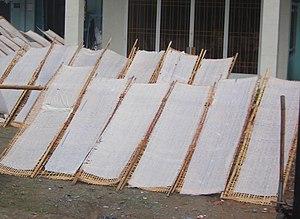
Galettes de riz rectangulaires, séchées au soleil
Les galettes de riz, appelées en vietnamien : bánh tráng, très fines, sont constituées d'une pâte de farine de riz, d'eau et de sel.